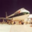
Label: airplane